N. Schiøtt & Hochbrandt

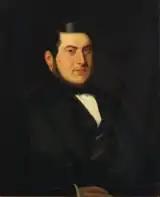
Carl Heinrich Hochbrandt, who was a partner from 1824 to 1865

The company was founded in 1792 by Niels Nielsen Schiøtt (born 12 June 1762) who on 8 October that same year was licensed as broker ("stadsmægler"). In April 1796, Hans Jørgen Herløw (1763-1837; licensed bestalling 23 March 1796) became a partner in the company. Schiøtt and Herløw advertised under separate names from 1807. Niels Schiøtt continued the operations alone until Carl Wilhelm Hochbrandt (5 May 1785 - 15 March 1859; licensed 26 November 1819) joined him as a partner on 1 January 1820.